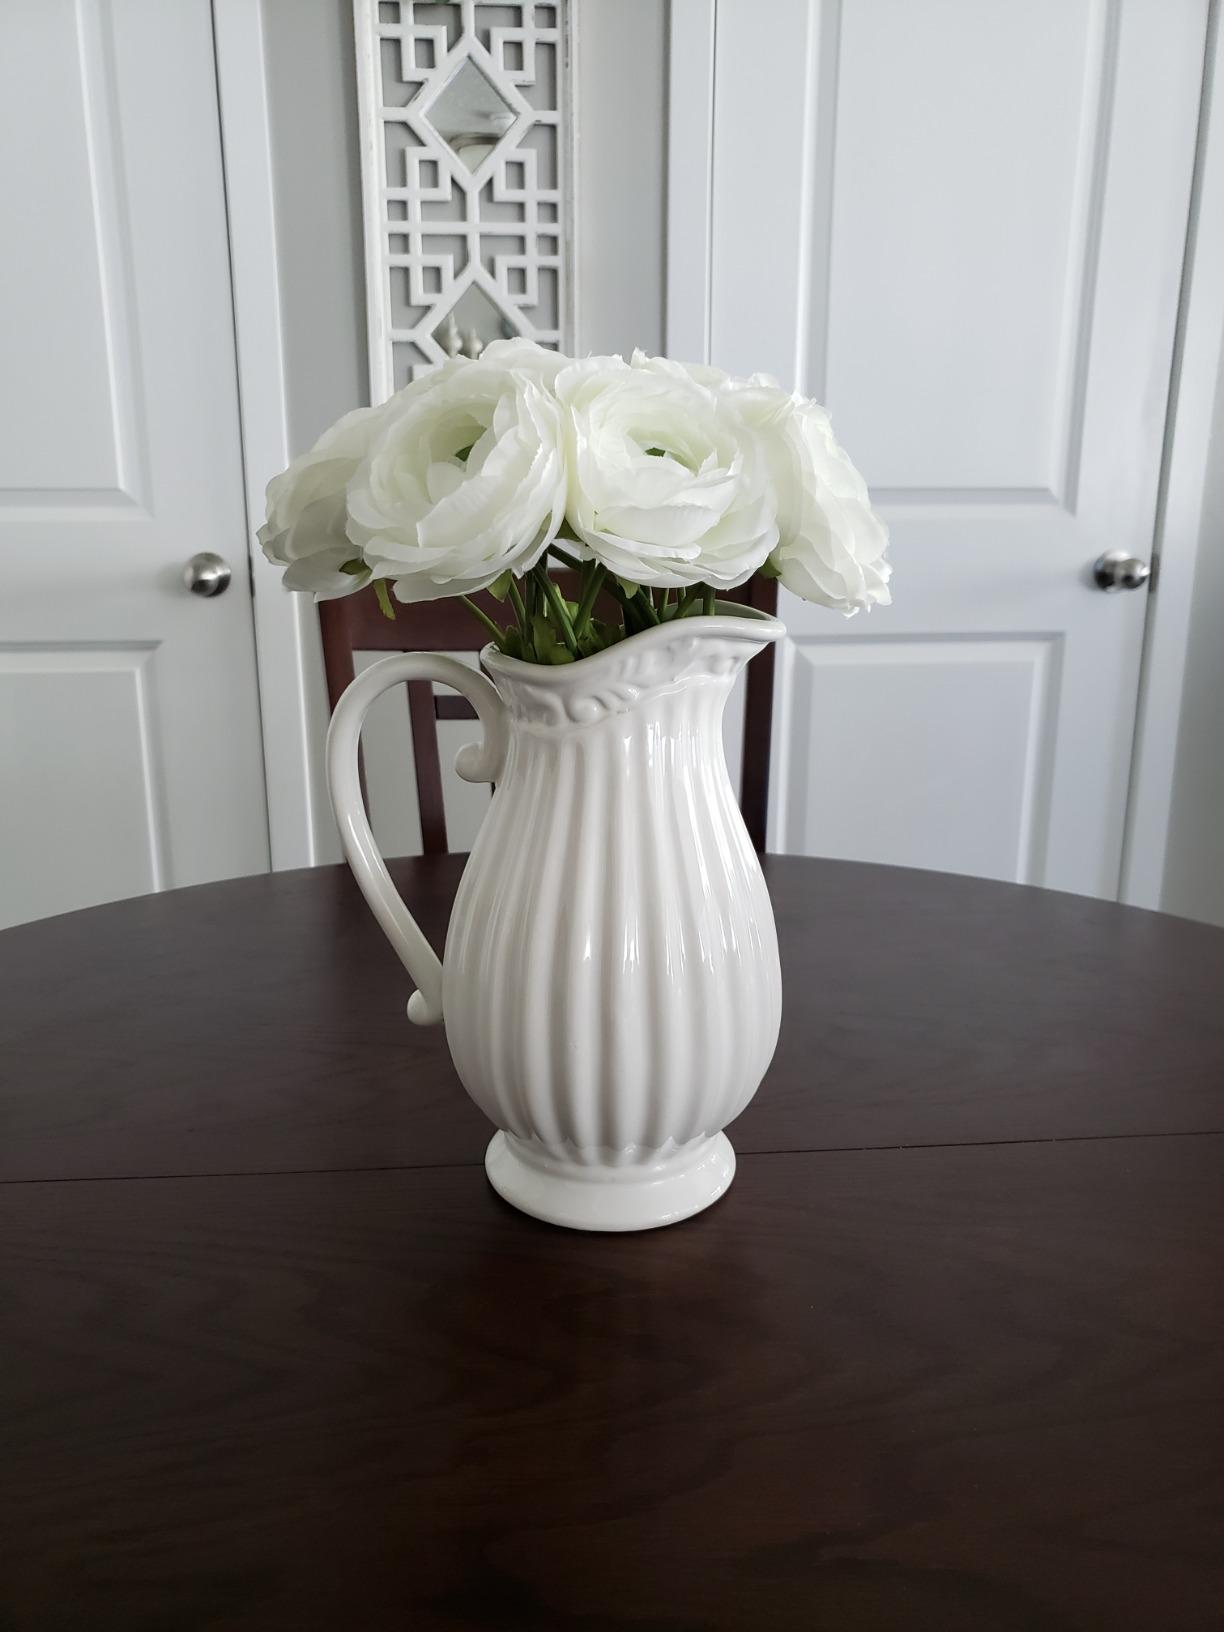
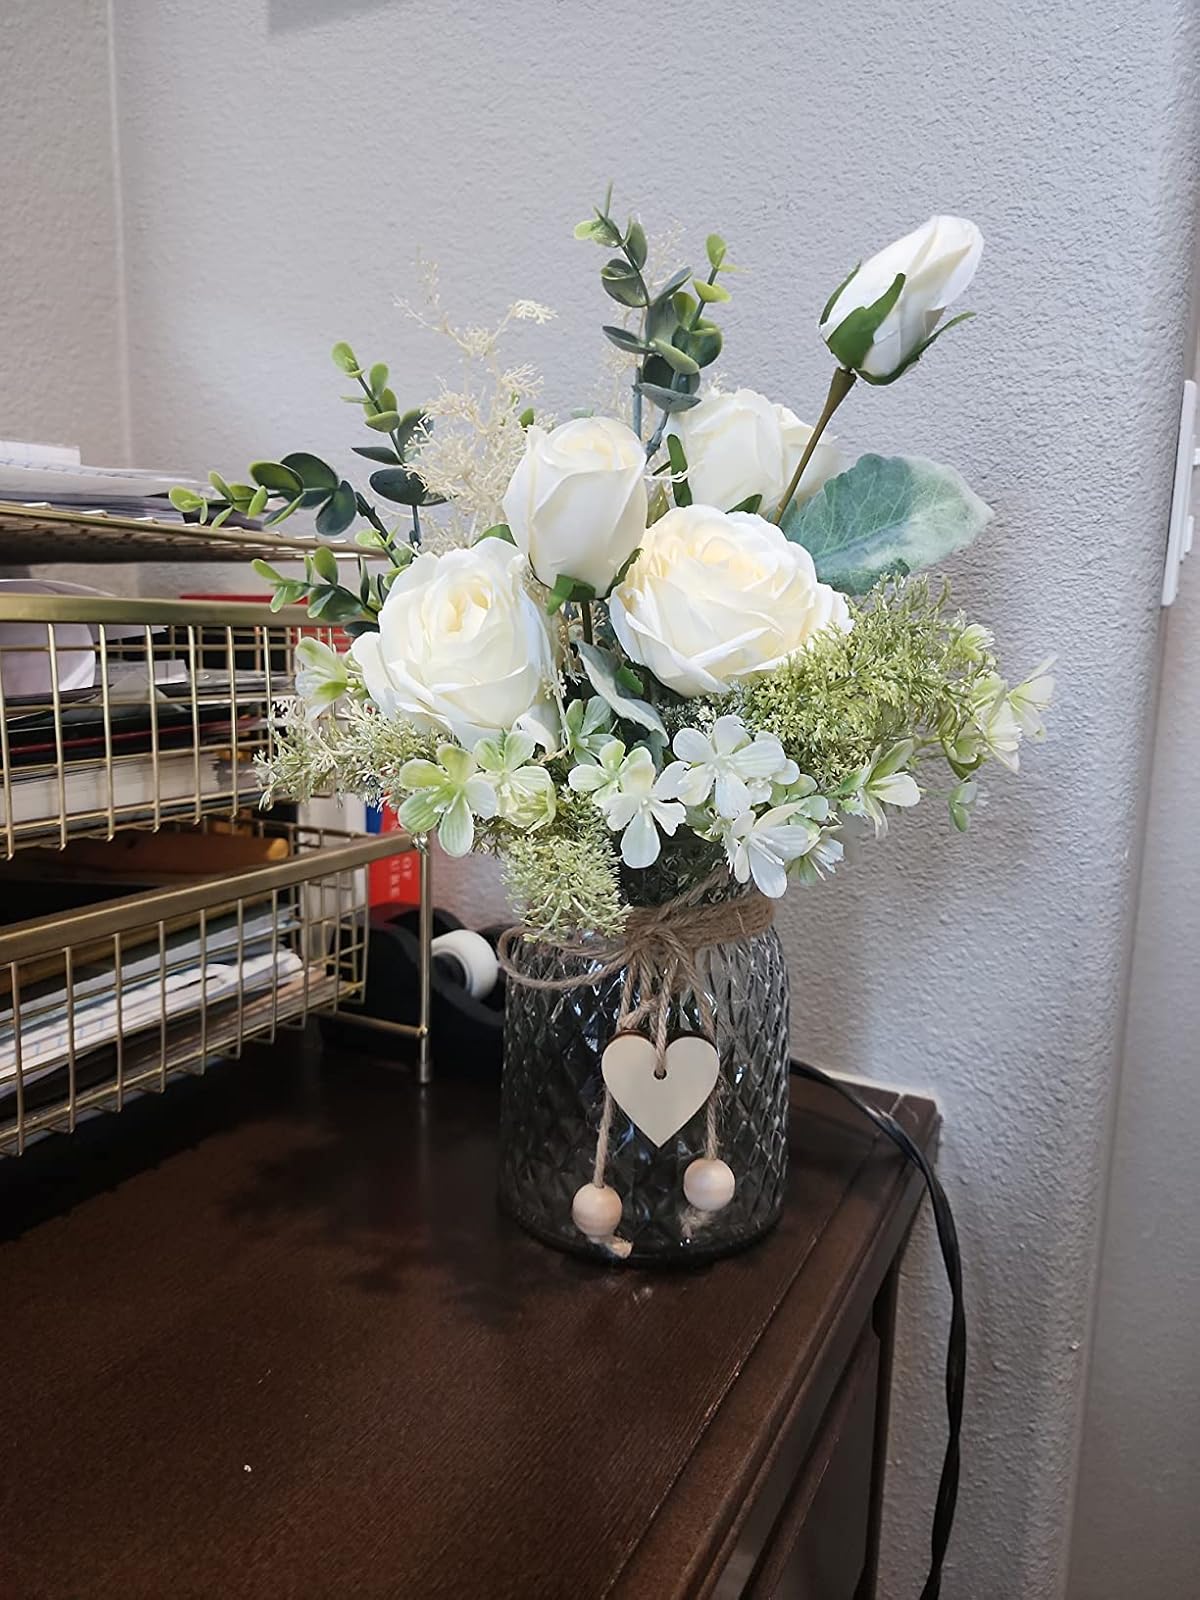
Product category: vase
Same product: no